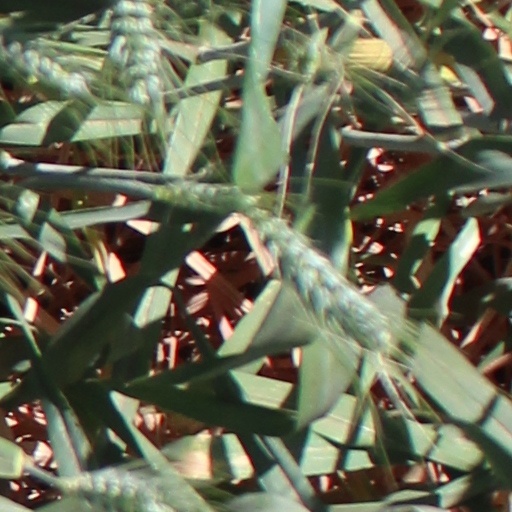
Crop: wheat